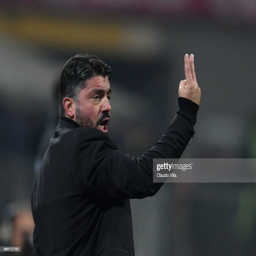
footballer reacts during the match .